Skallum

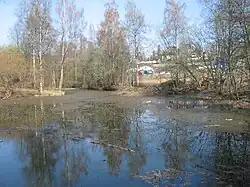
Egerdammen.

Somewhat north of Skallum farm is found the pond Egerdammen. It is named after a former owner, who most likely created the lake some time before 1900, damming up Skallumbekken. Today, this pond is the only trace of a waterway at Skallum, as most of the Stabekk Watershed has been led underground through a pipe system. The lake is rich on biological life, and has been used as an ice skating rink during the winter.